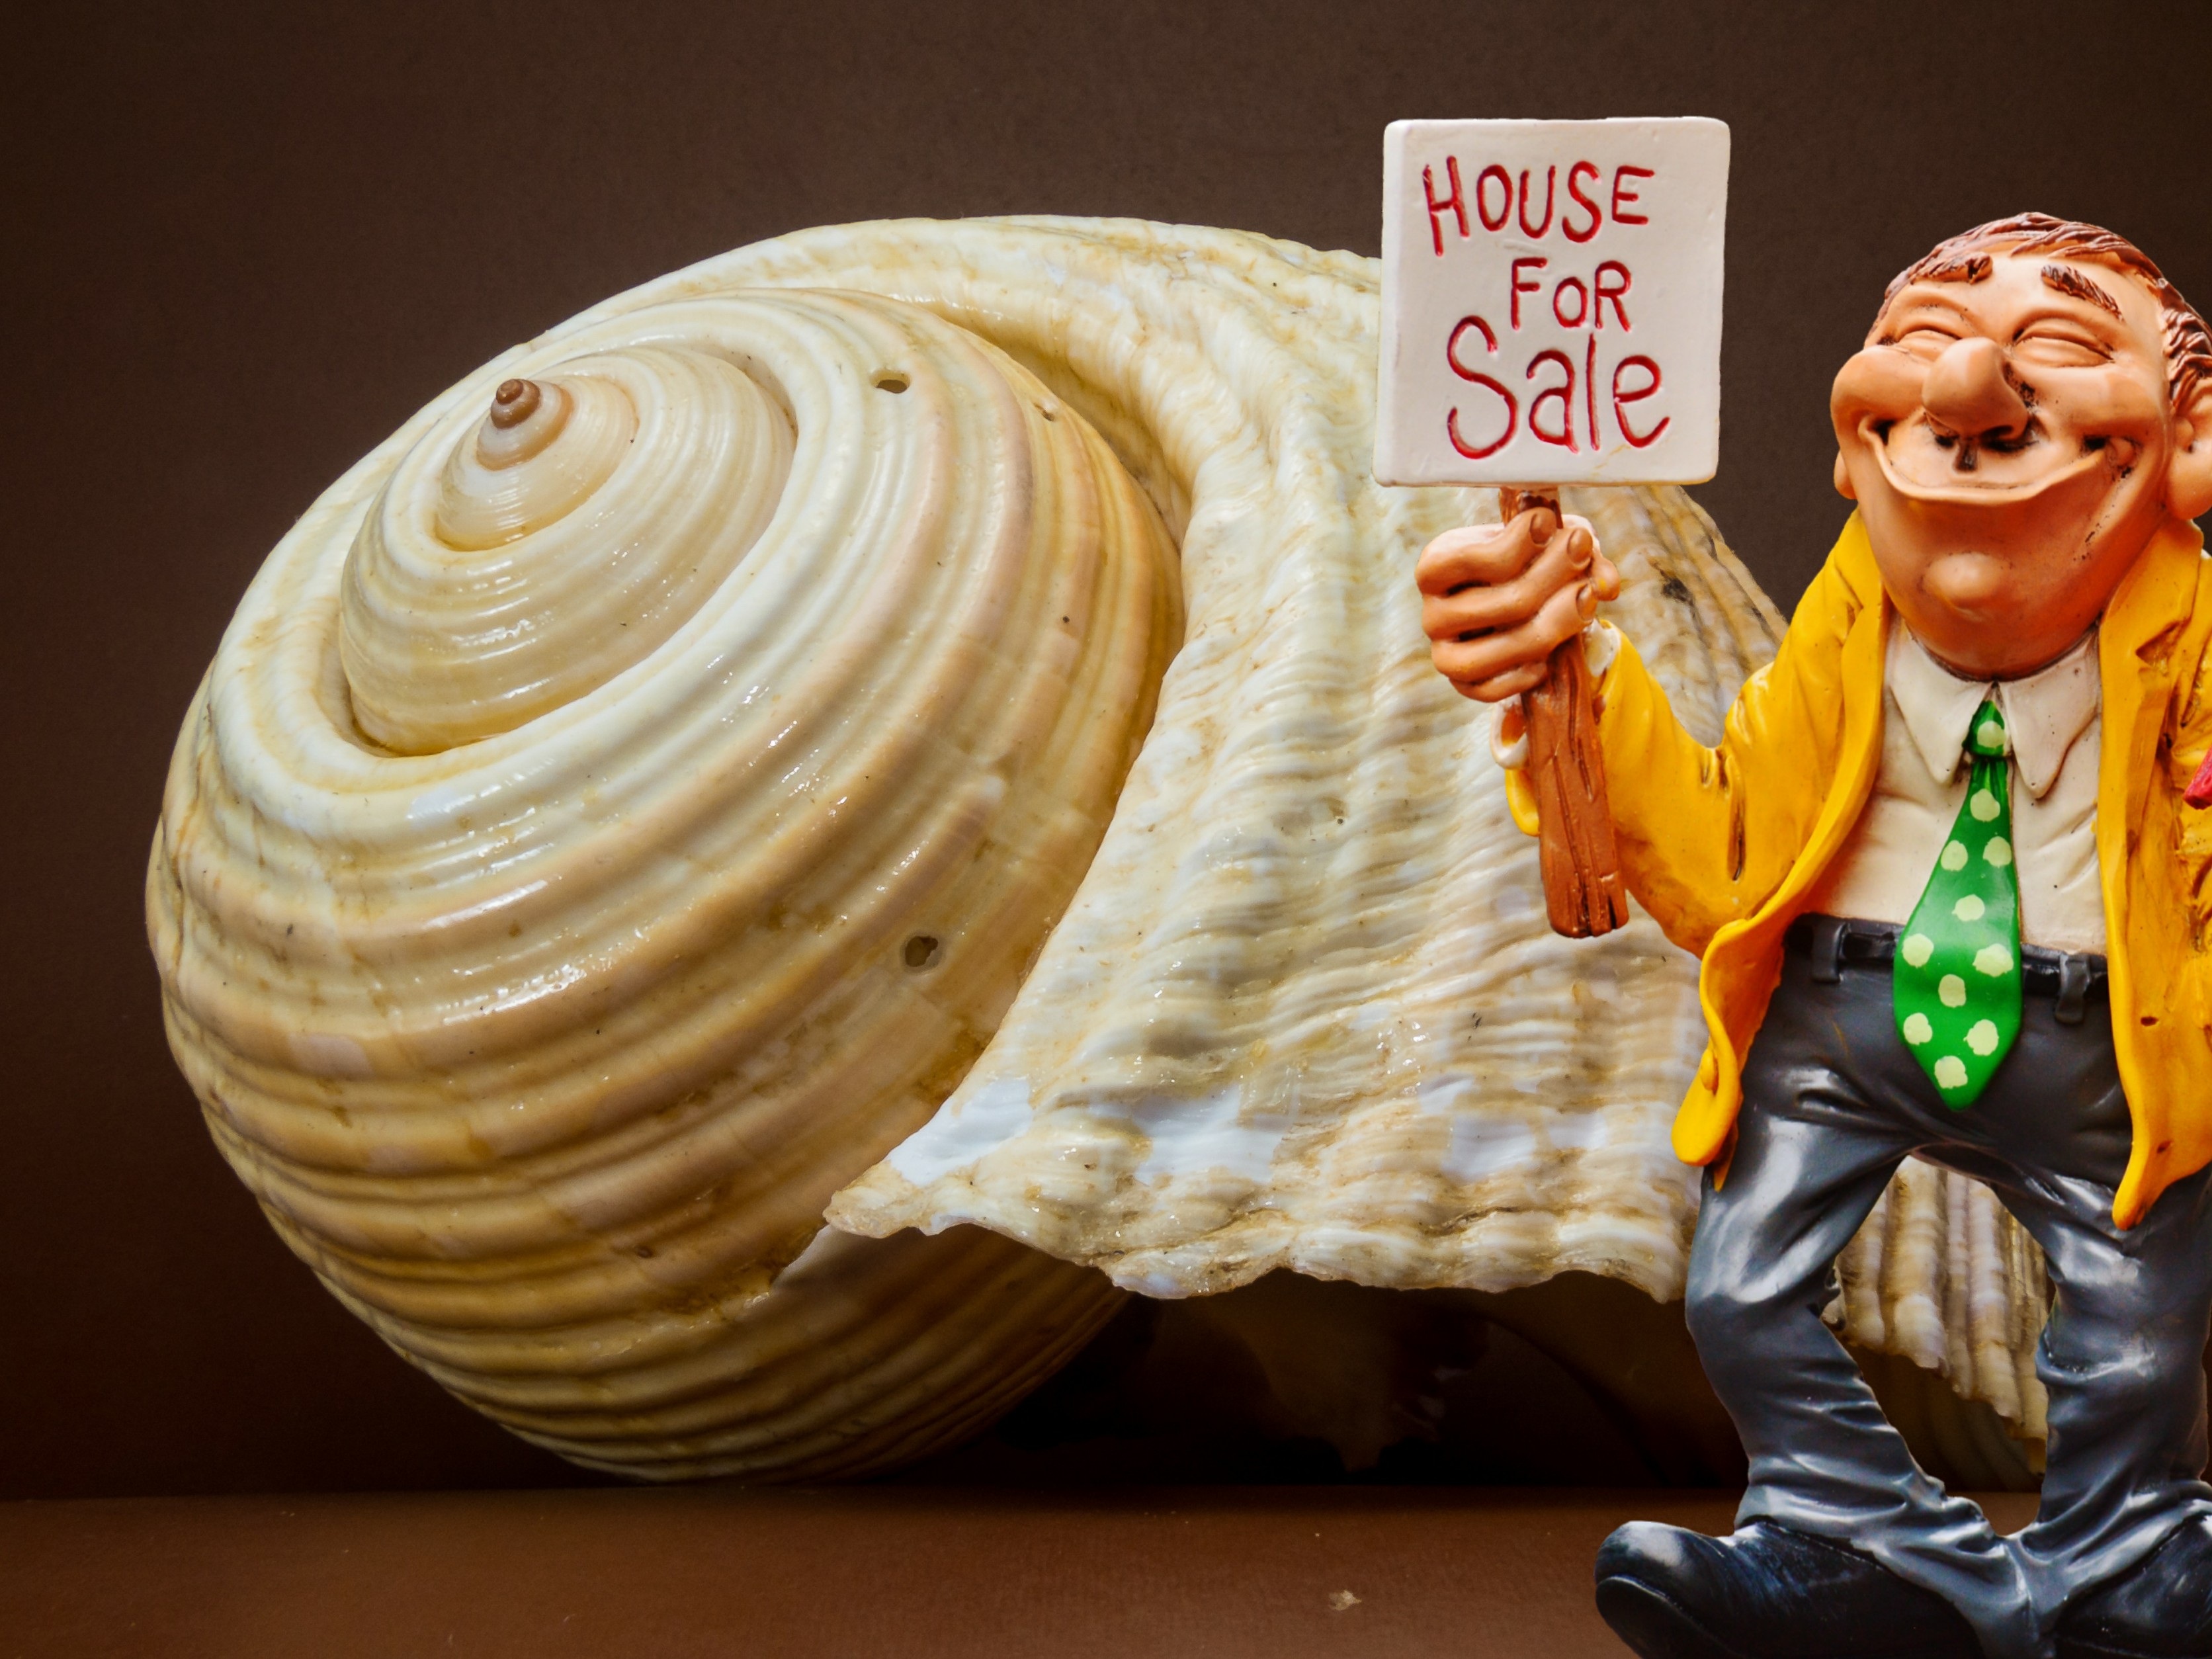
man, home, food, tie, commitment, profession, shell, fun, figure, funny, sale, carving, sell, service, real estate agents